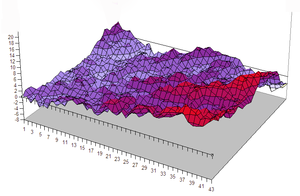
Cet article est une liste de fractales, ordonnées par dimension de Hausdorff croissante.